Tel Dor

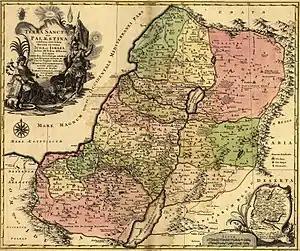
1759 map of the Holy Land and 12 tribes, showing Dor as part of Manasseh

Many scholars doubt the historical accuracy of biblical texts relevant to times prior to the 9th century BCE. They suggest that the biblical context for such places as early Dor is more mythology than history.